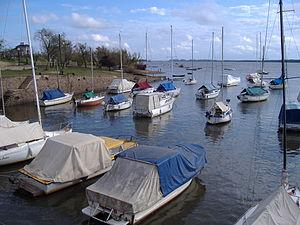
Colón, est une ville de la province d'Entre Ríos en Argentine, chef-lieu du